John Dilg

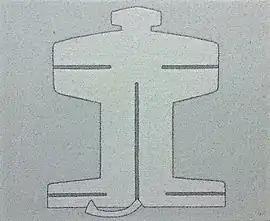
John Dilg, "Hide", oil on canvas, 11" x 14", 2001.

In 2016, John Yau wrote that Dilg's landscapes, "arise out of the collision of observation and memory, things seen and the history of painting remembered," evoking an "otherworldly hush and reverence." Curator Terri C. Smith wrote, "Dilg makes objects that are at once naïve and sophisticated, familiar and enigmatic. The tension in the paintings between known and unknown, fine art and found art along with their small scale encourages a very intimate, personal viewing experience."